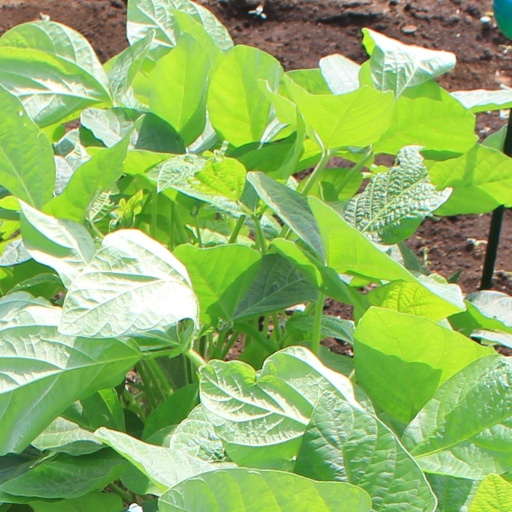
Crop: soybean